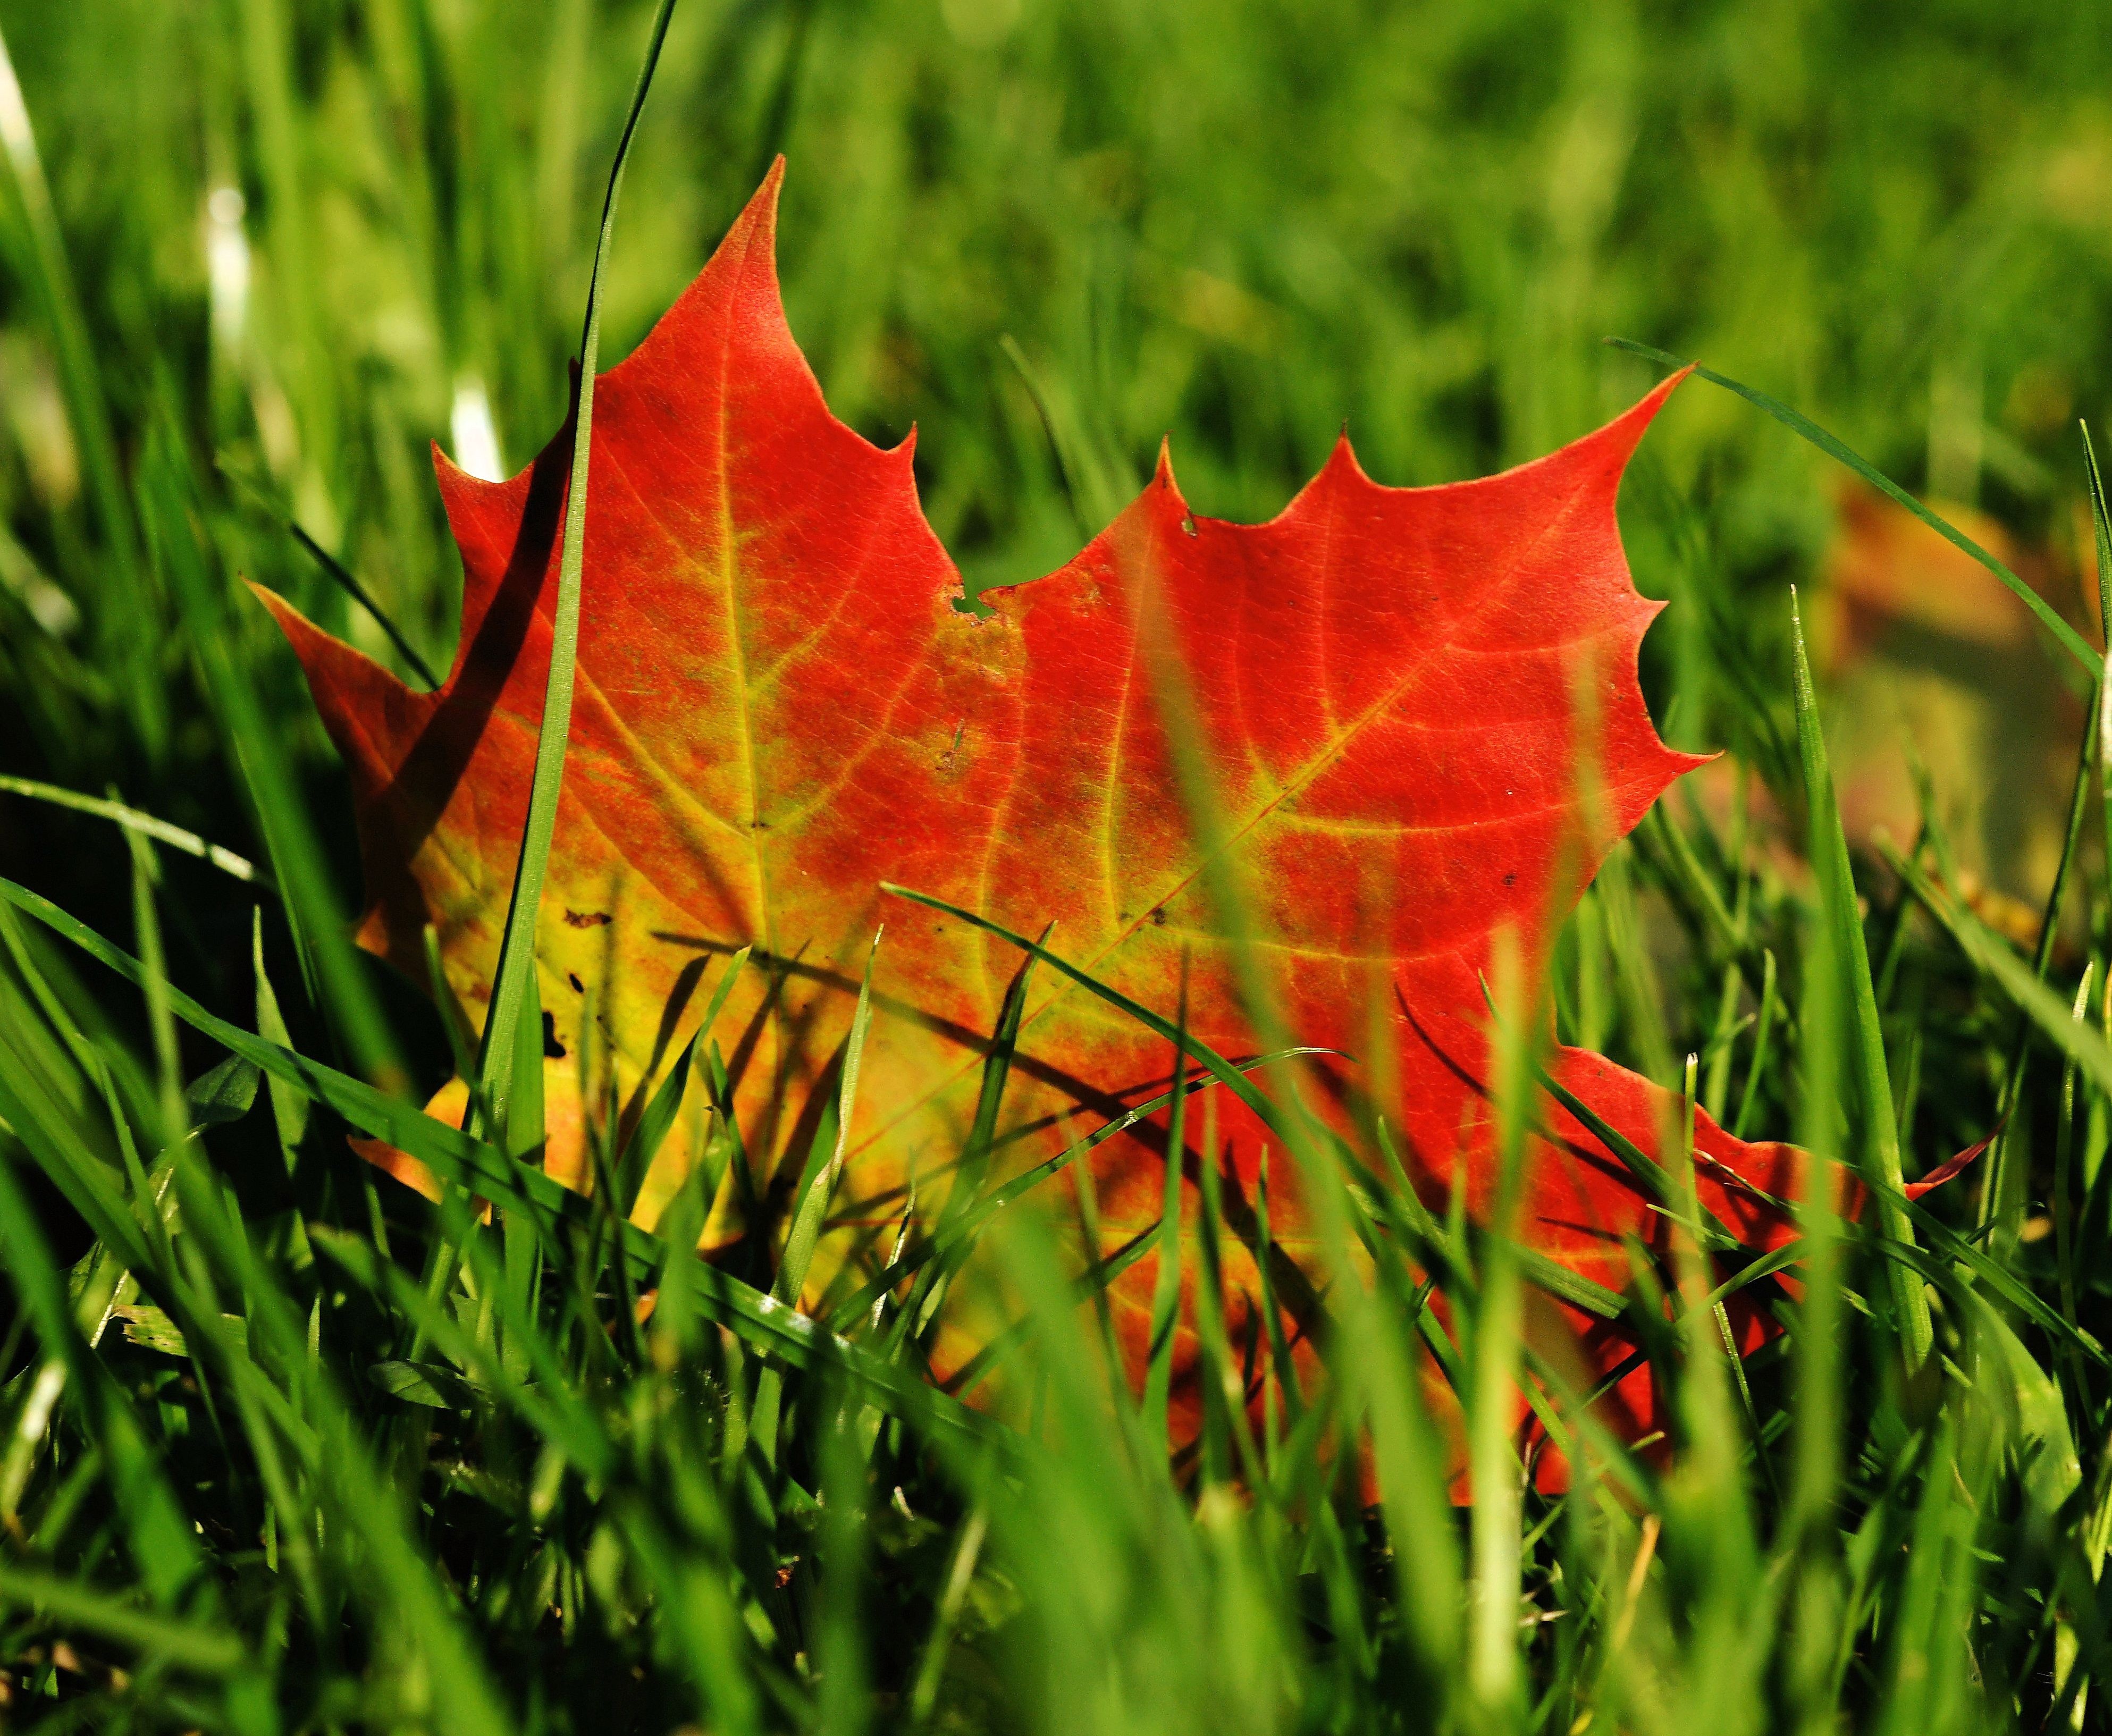
tree, nature, grass, light, plant, lawn, meadow, prairie, sunlight, leaf, flower, green, reflection, red, color, autumn, botany, colorful, flora, season, maple, maple leaf, close up, leaves, bright, fall color, macro photography, flowering plant, red green, grass family, plant stem, woody plant, land plant